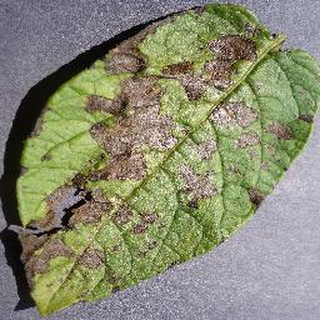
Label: potato_early_blight